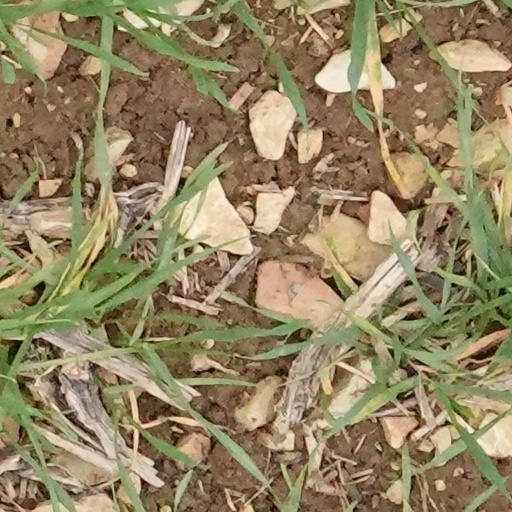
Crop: wheat